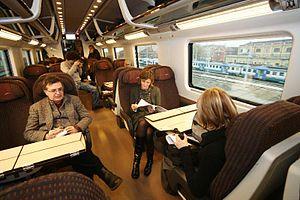
Dans le domaine des chemins de fer, une voiture voyageurs est une voiture de chemin de fer spécialement conçue pour le transport de passagers en position assise.